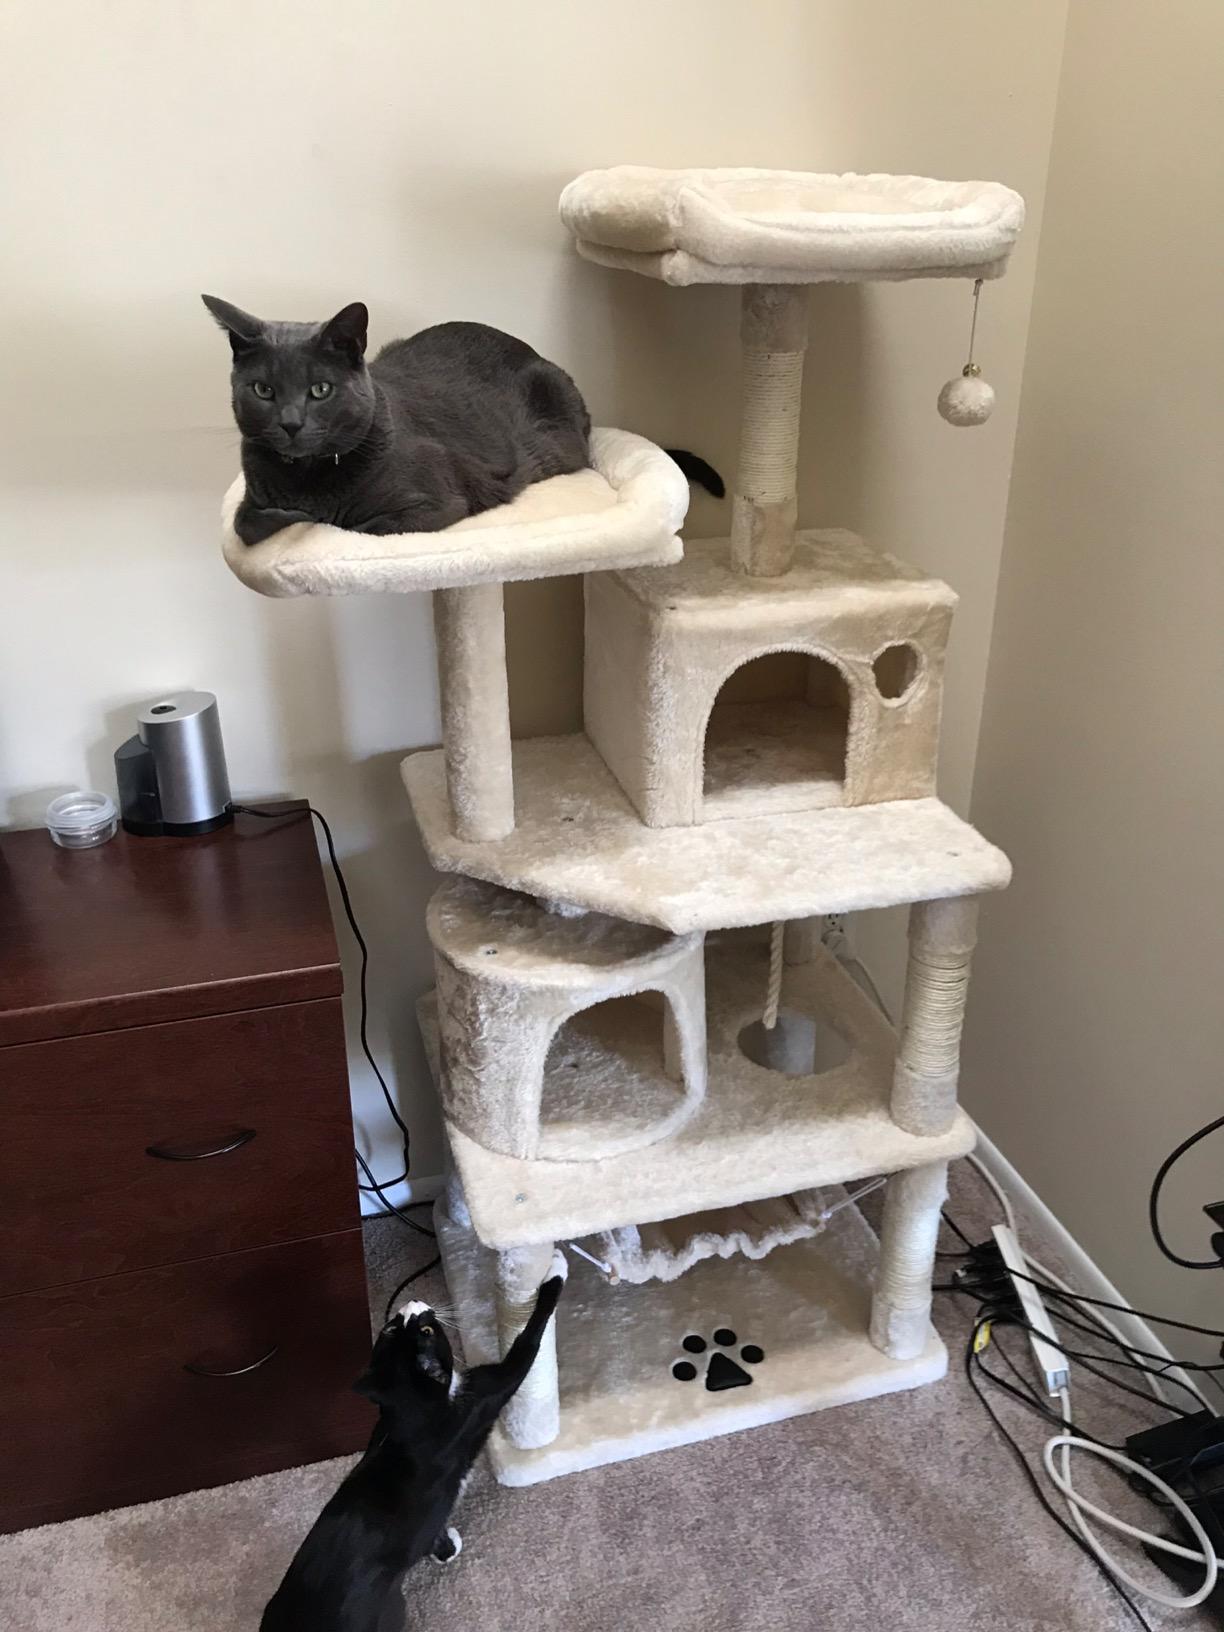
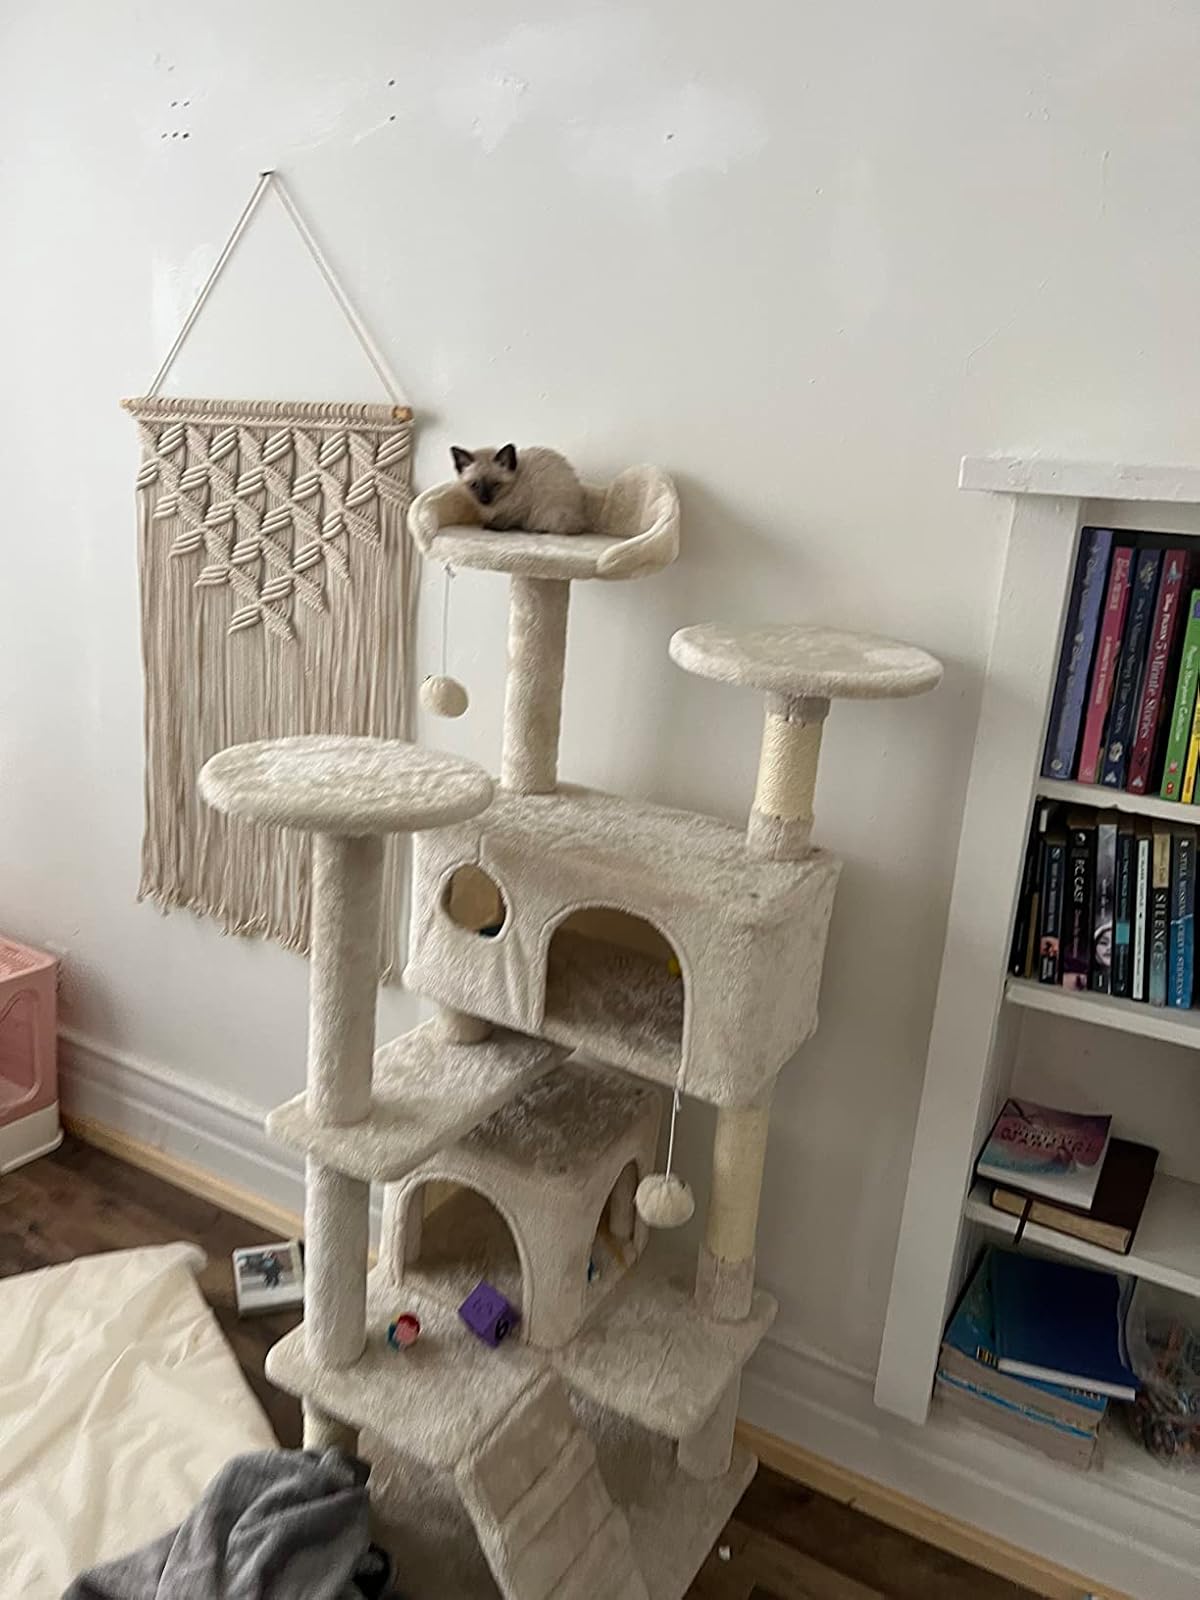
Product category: items_cat tree
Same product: no